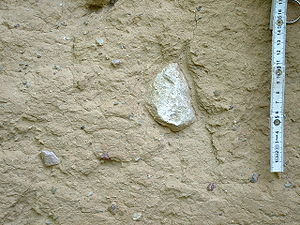
Moræne
Typisk leret moræne med blanding af mange kornstørrelser (Angermünde i Tyskland).
En moræne, også kaldet en till, er en jordart bestående af mineralkorn, bjergartsfragmenter og klippestykker af forskellig kornstørrelse, der er blevet efterladt af en gletsjer. Moræners sammensætning vil altid afspejle de jord- og bjergarter, som gletsjeren er gledet hen over på sin vej til det sted, hvor morænen er aflejret. Moræner inddeles ud fra deres kornstørrelsessammensætning i moræneler, morænesilt, morænesand, morænegrus og blokmoræne. I områder, hvor overfladen er præget af grundfjeld eller bjerge, som Nord- og Mellemskandinavien og Alperne, vil moræner overvejende være af typen morænesand, -grus eller blokmoræne, mens de i områder med en overflade bestående af finkornede løsjordsaflejringer, som Danmark, Skåne og det meste af Mellemeuropa, overvejende vil være af typerne moræneler, -silt eller -sand.